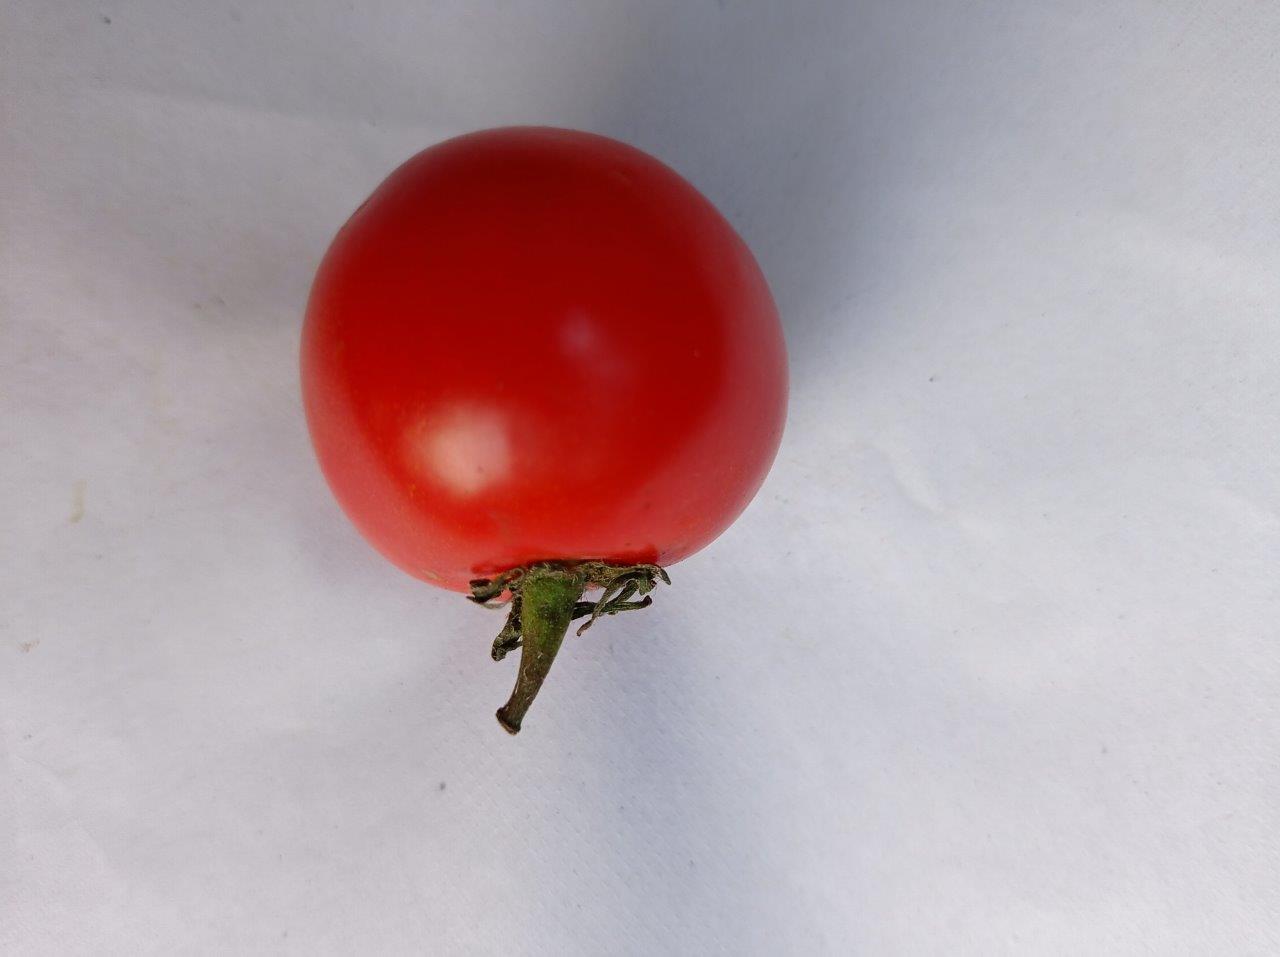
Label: Fresh